The Sun Also Rises

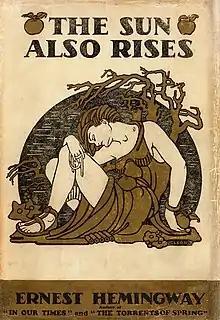
First edition of "The Sun Also Rises", published in 1926 by Scribner's, with dust jacket illustrated by Cleon (Cleo Damianakes). The Hellenistic jacket design "breathed sex yet also evoked classical Greece".

The Sun Also Rises is the first novel by the American writer Ernest Hemingway, following his experimental novel-in-fragments "In Our Time" (1925). It portrays American and British expatriates who travel from Paris to the Festival of San Fermín in Pamplona and watch the running of the bulls and the bullfights. An early modernist novel, it received mixed reviews upon publication. Hemingway biographer Jeffrey Meyers writes that it is now "recognized as Hemingway's greatest work," and Hemingway scholar Linda Wagner-Martin calls it his most important novel. The novel was published in the United States in October 1926, by Scribner's. A year later, Jonathan Cape published the novel in London under the title Fiesta. It remains in print.